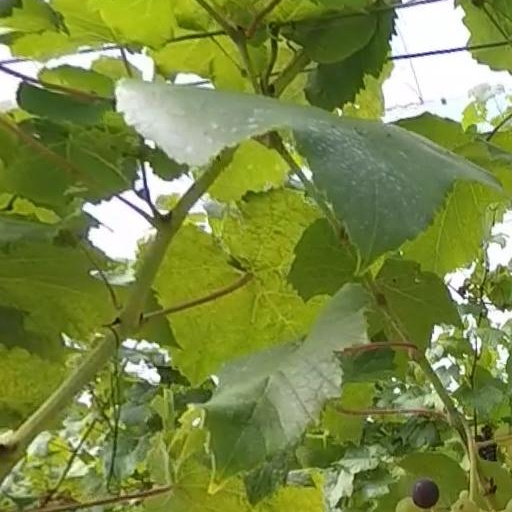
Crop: grape